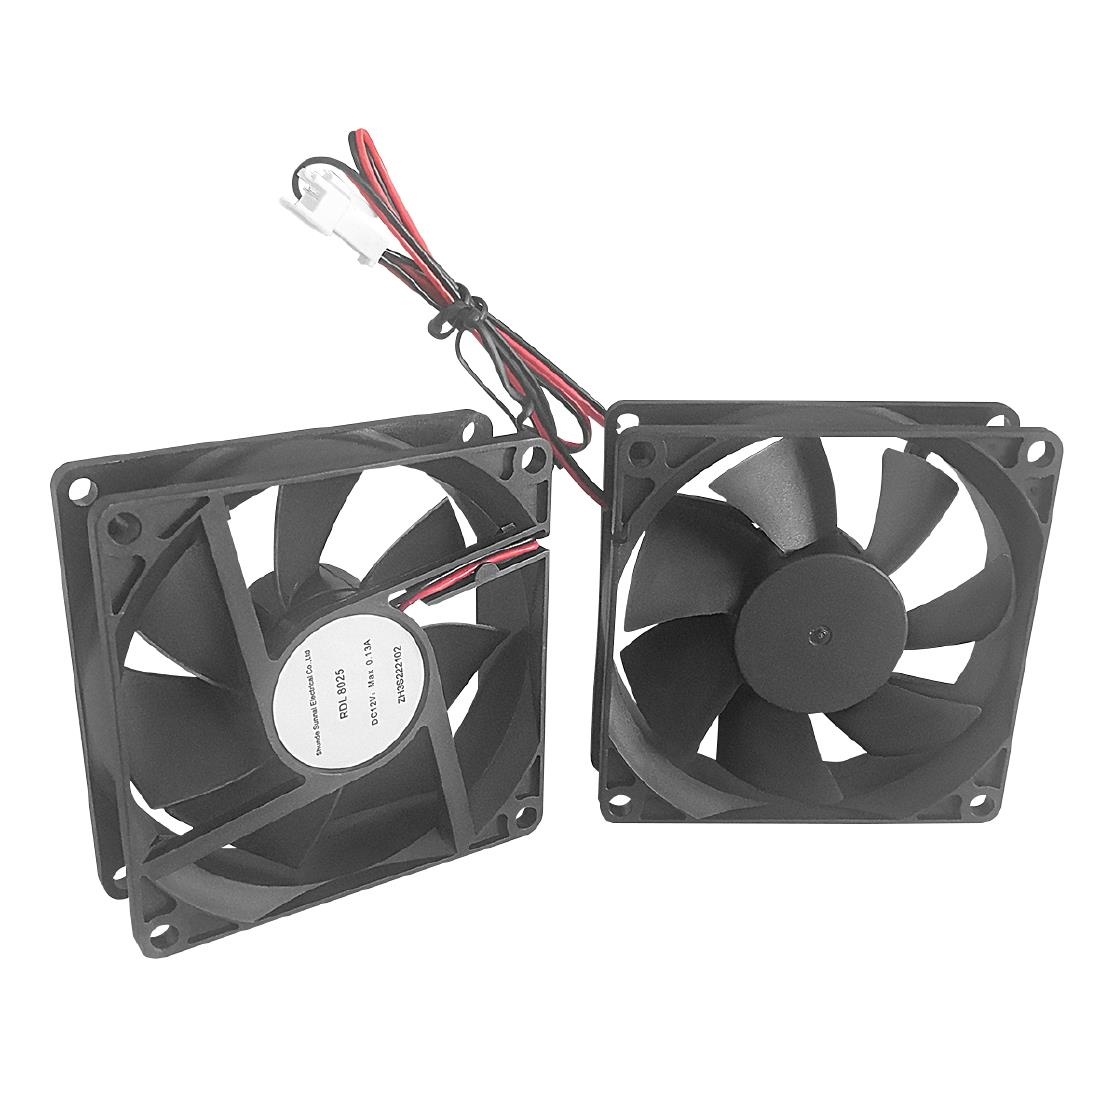
Polar Fan
Brand: Polar
Replacement fan for Polar G-Series 51 bottle wine fridge.
Category: Home & Garden > Kitchen & Dining > Kitchen Appliance Accessories > Wine Fridge Accessories